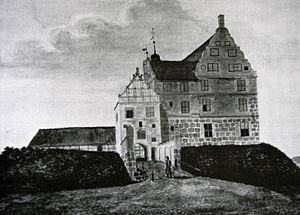
Le château d'Ulrichshusen est un château allemand situé à Ulrichshusen, village appartenant à la commune rurale de Schwinkendorf dans l'arrondissement du Plateau des lacs mecklembourgeois. Ce château Renaissance, construit en 1624, avec ses pignons à gradins typiques est un édifice historique significatif du Mecklembourg.